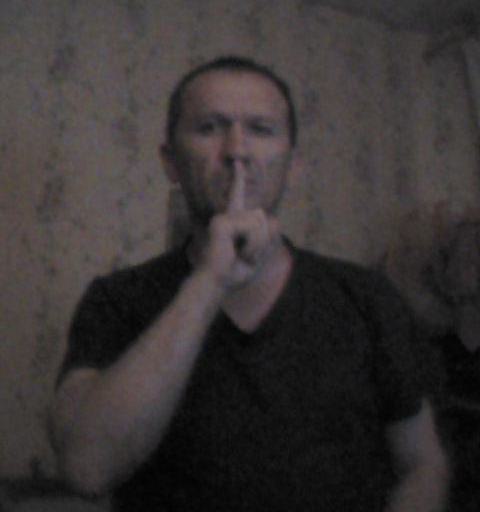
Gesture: mute